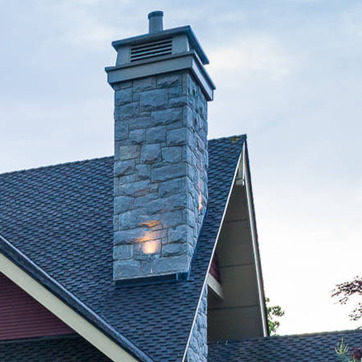
Material: stone